The Rundown

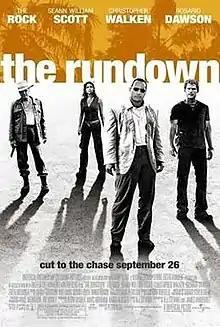
Theatrical release poster

The Rundown (known internationally as Welcome to the Jungle) is a 2003 American action comedy film directed by Peter Berg and written by James Vanderbilt and R.J. Stewart from a story by Stewart. It follows an aspiring chef working as a debt collector for a loan shark who is tasked with retrieving the loan shark's son, who went to Brazil to search for a lost artifact. The film stars Dwayne Johnson, Seann William Scott, Christopher Walken and Rosario Dawson.